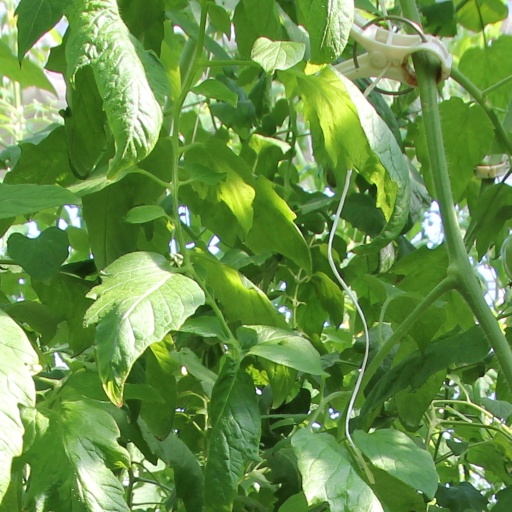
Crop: tomato